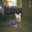
Label: cat